The KMG's

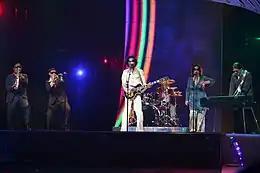
The KMG's

The KMG's (Krazy Mess Groovers) is a Belgian group that won the chance to represent Belgium with the song "Love Power" in the Eurovision Song Contest 2007 in Helsinki, Finland.